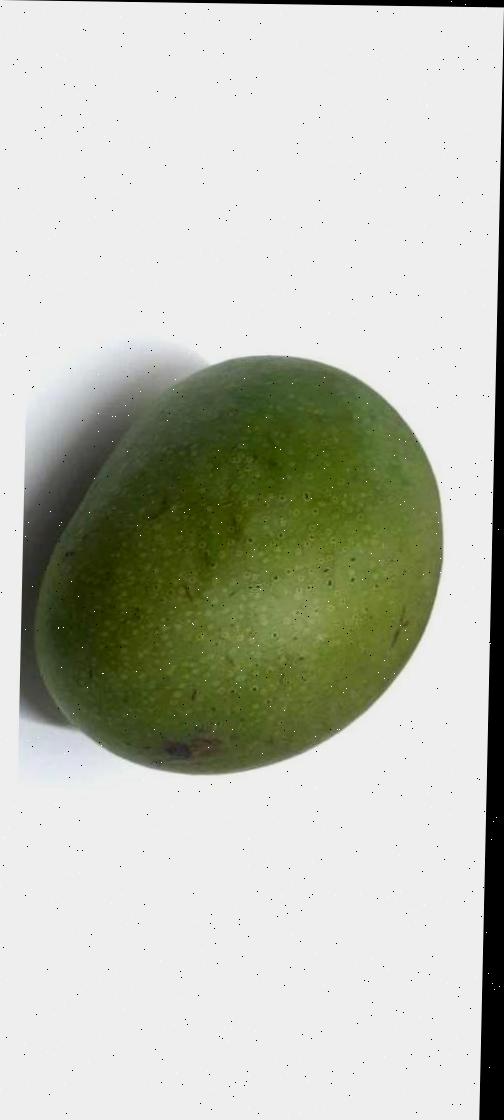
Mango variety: Ashshina Zhinuk